Lute concerto in D major (Vivaldi)

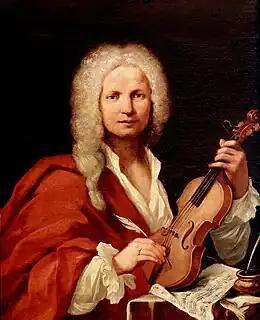
Vivaldi

The Lute Concerto in D major, RV 93, is one of four works featuring the solo lute, 2 violins, and basso continuo written by Antonio Vivaldi. Vivaldi wrote the piece in 1730-1731, a period in which he wrote two of his other works featuring the lute: the trios for violin and lute in G minor and C major.